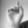
ASL letter: D